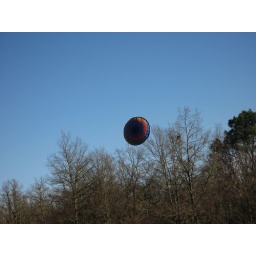
Mum gave Matt and Robin a flying saucer each for Christmas which we attempted to fly in the field